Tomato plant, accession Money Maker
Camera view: tilt-top (135 deg); turntable rotation: 120 degrees
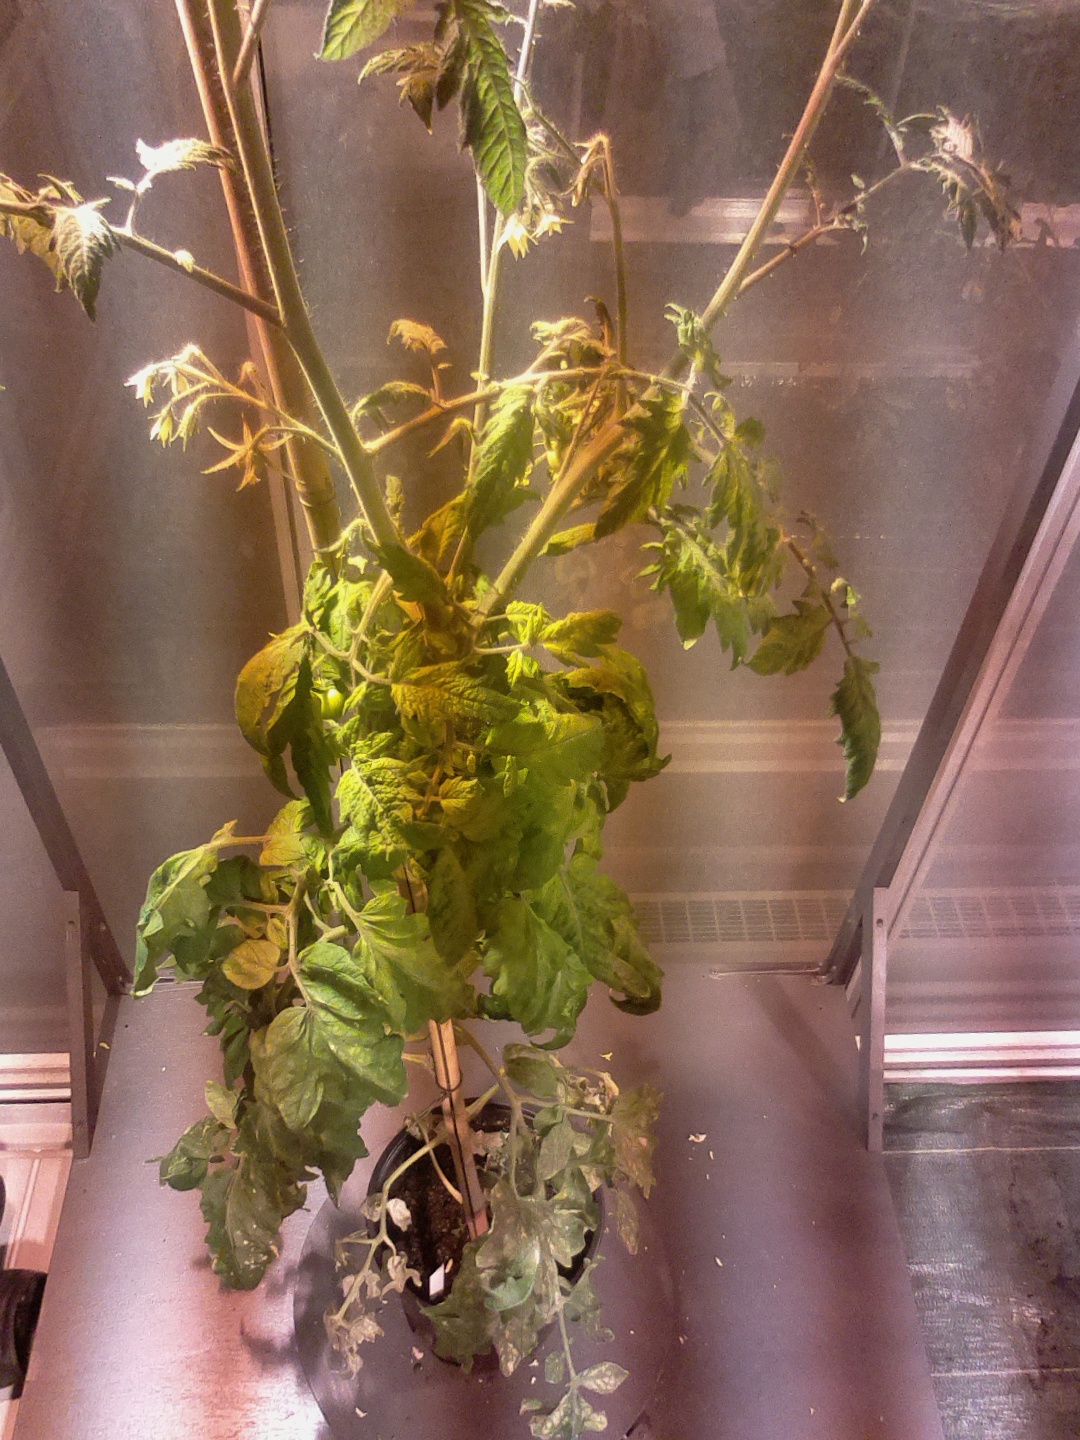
BBCH growth stage 72: 20%-30% of final fruit size